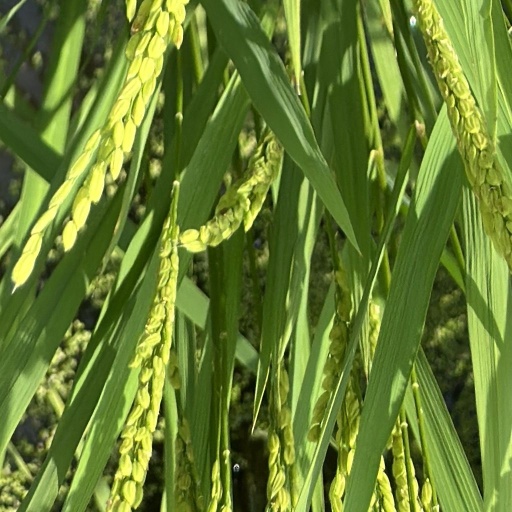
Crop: rice